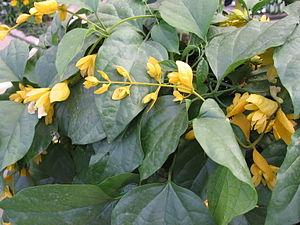
Petraeovitex bambusetorum, Jardin botanique de Montréal.